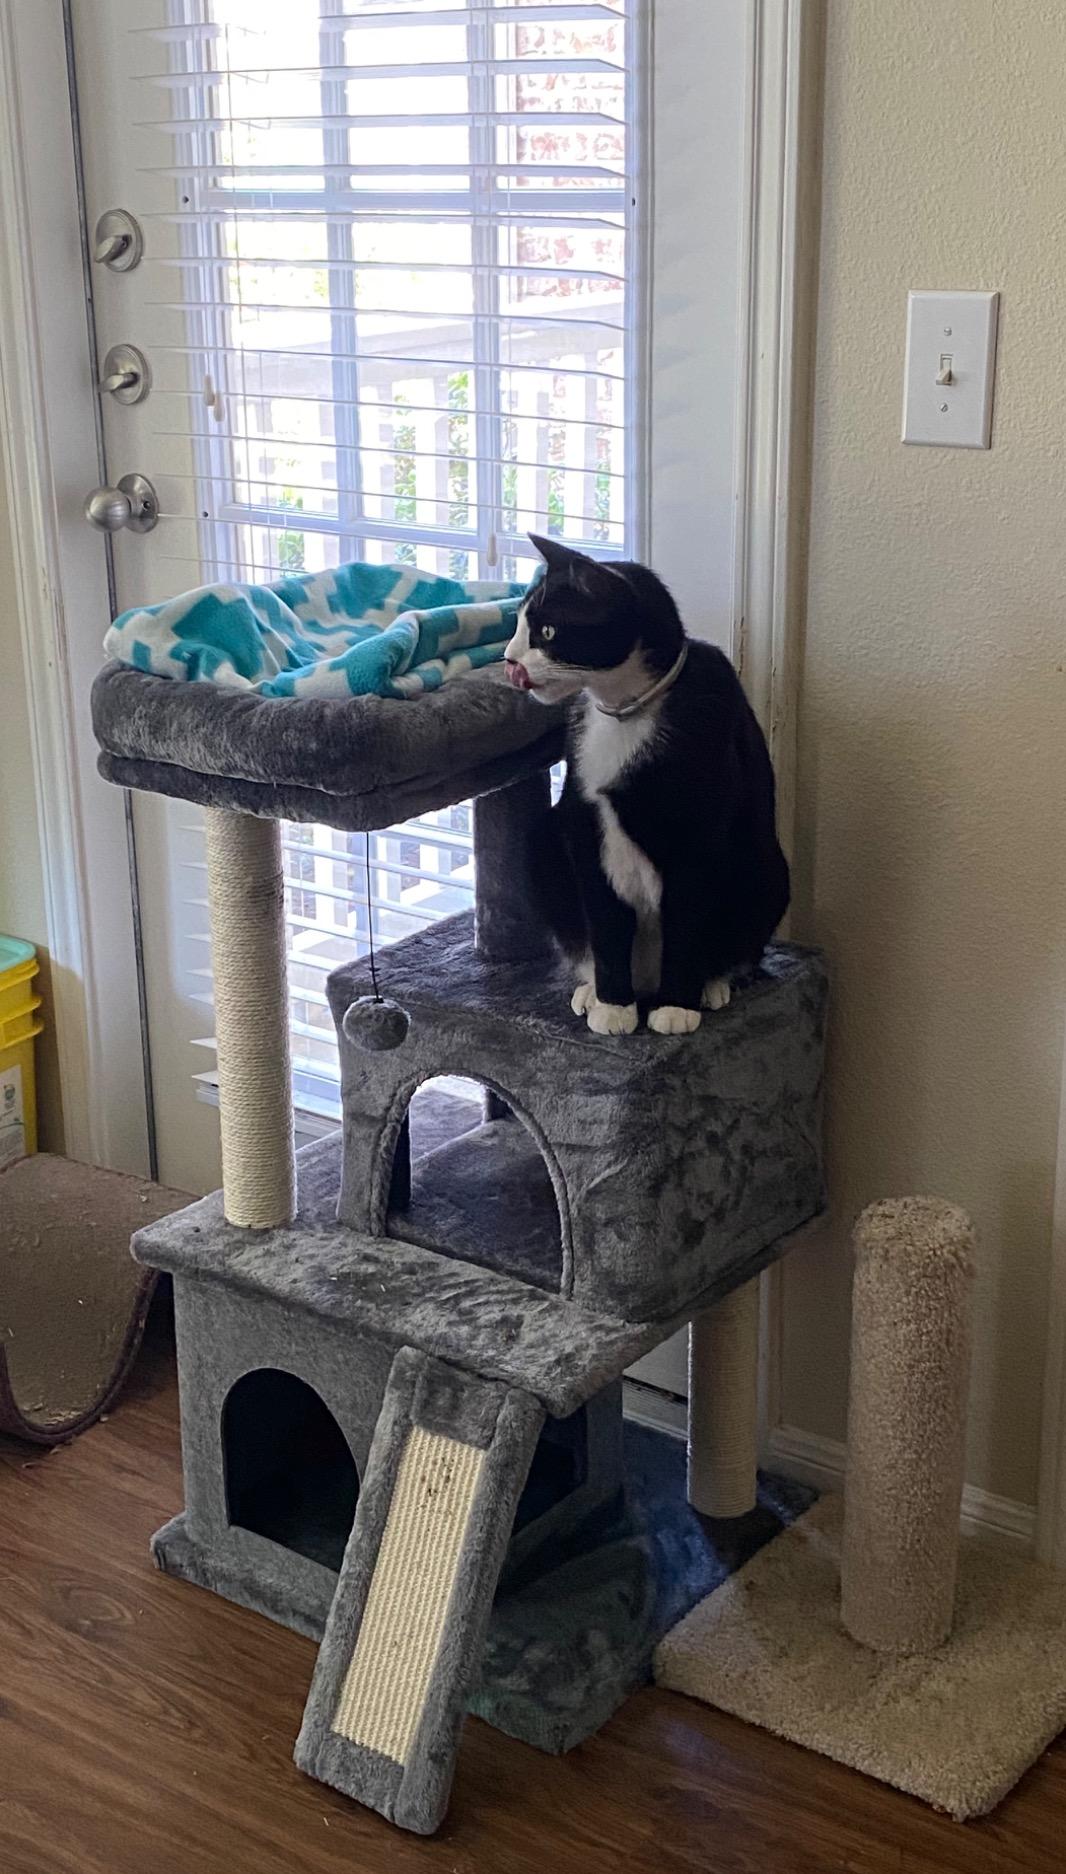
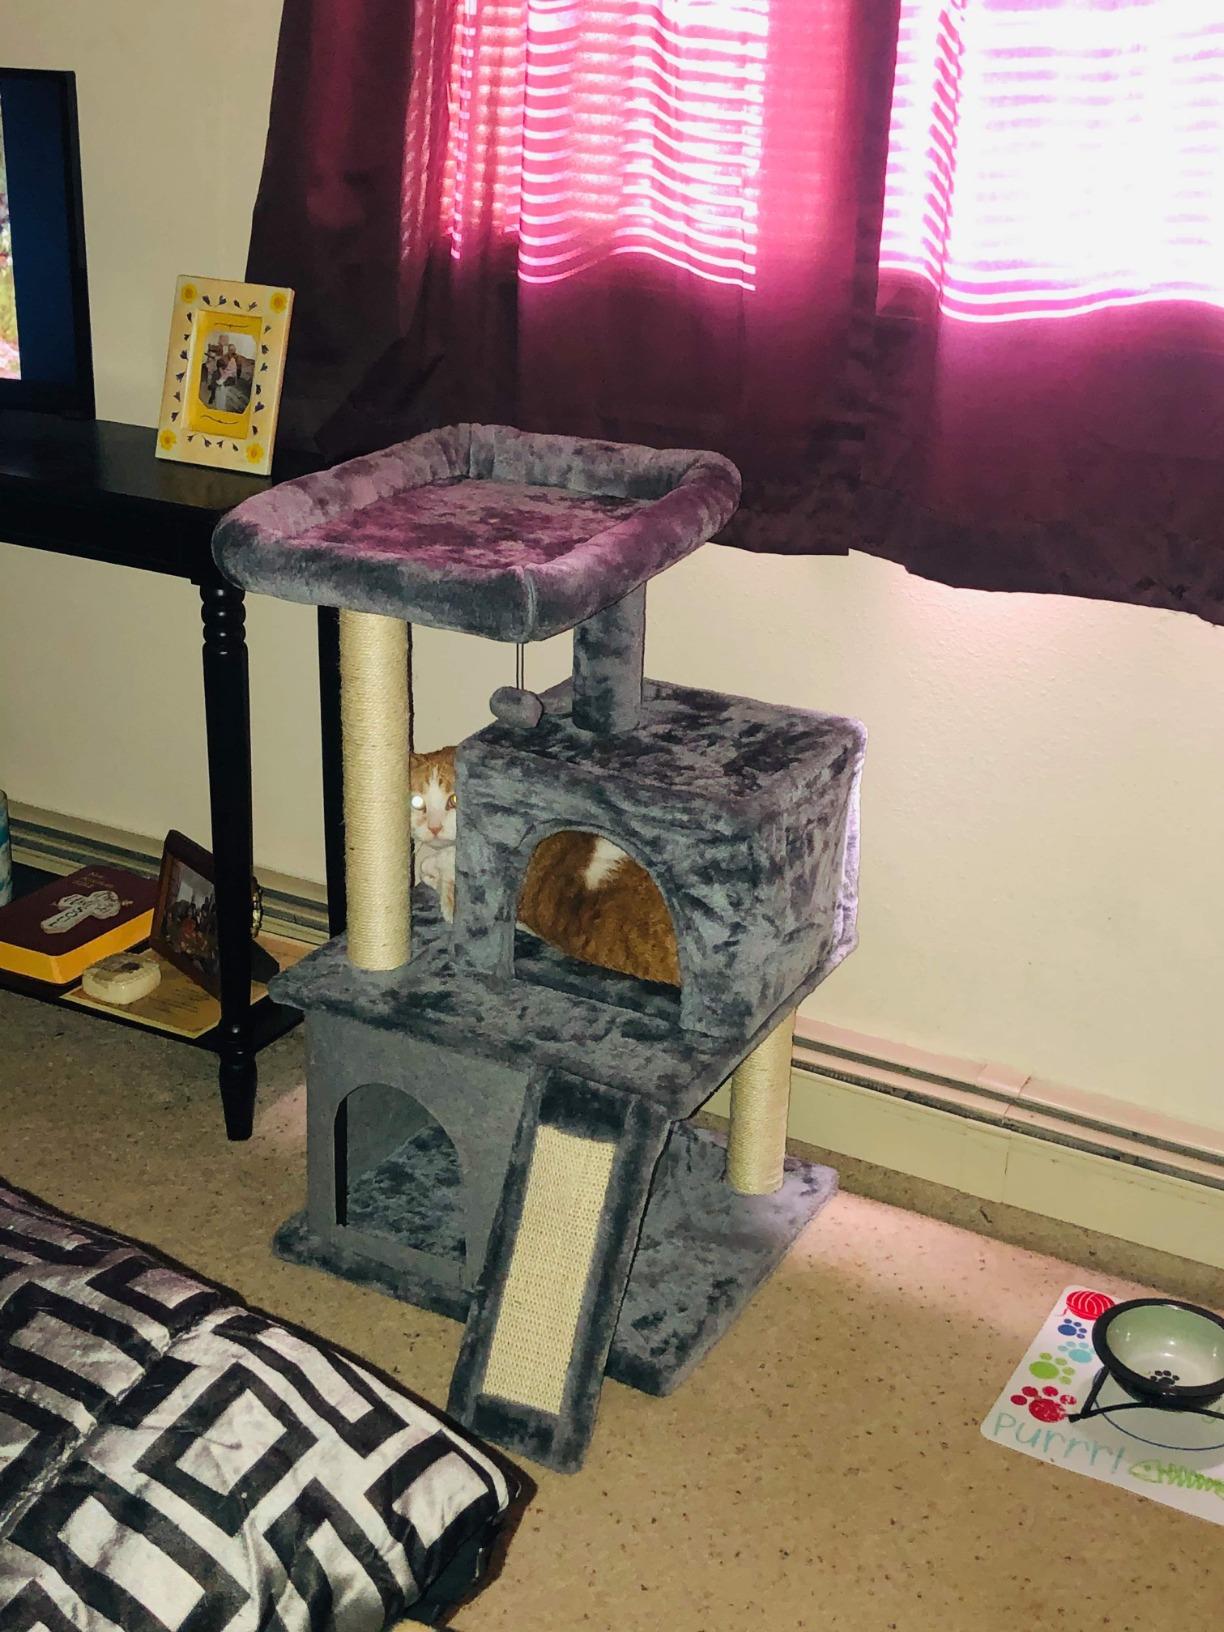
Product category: items_cat tree
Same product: yes